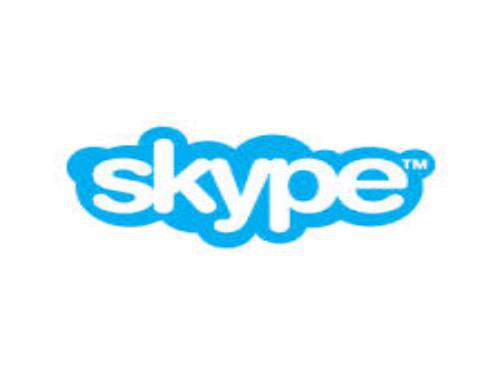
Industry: Others